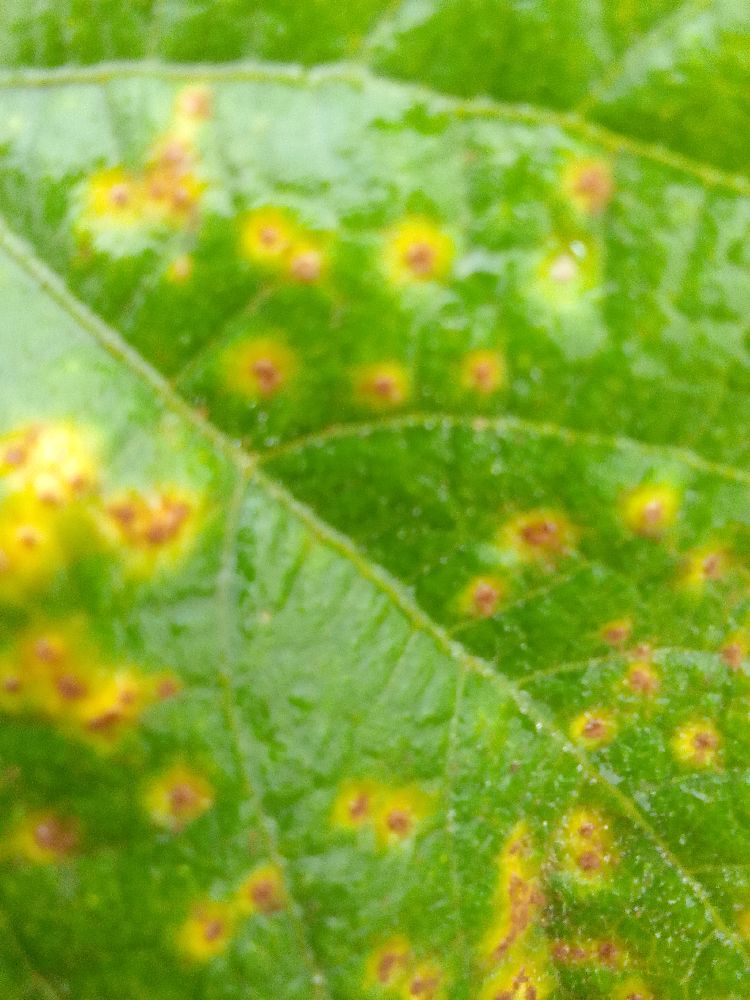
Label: rust